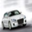
Label: automobile